2015 Esperance bushfires

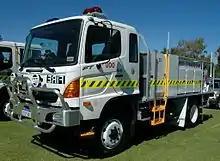
A Hino 2.4 Rural Tanker, one of the models used by Volunteer Bush Fire Brigades in rural Western Australia

At least 200 firefighters and volunteers from the BFB, DFES, DPAW, and VFRS assisted in fighting the fires during their 12-day duration. However, during the period of 15–17 November—immediately following the ignition of the fire and during its major run—only 4 DFES, DPAW and local government staff were on Incident Management Team (IMT) tasked with managing numerous brigades under the principles of the Australasian Inter–service Incident Management System (AIIMS). The chronic lack of IMT personnel in the Great Southern region in which Esperance is situated—only 18 DFES staff to manage 239 volunteer brigades and other emergency services units—is thought to have increased risk during the fires. Mark Wandel, a local farmer, described traveling with other farmers to establish fire breaks and not witnessing "... any fire services people all day", stressing his concerns that fire authorities were "... stretched to the max".